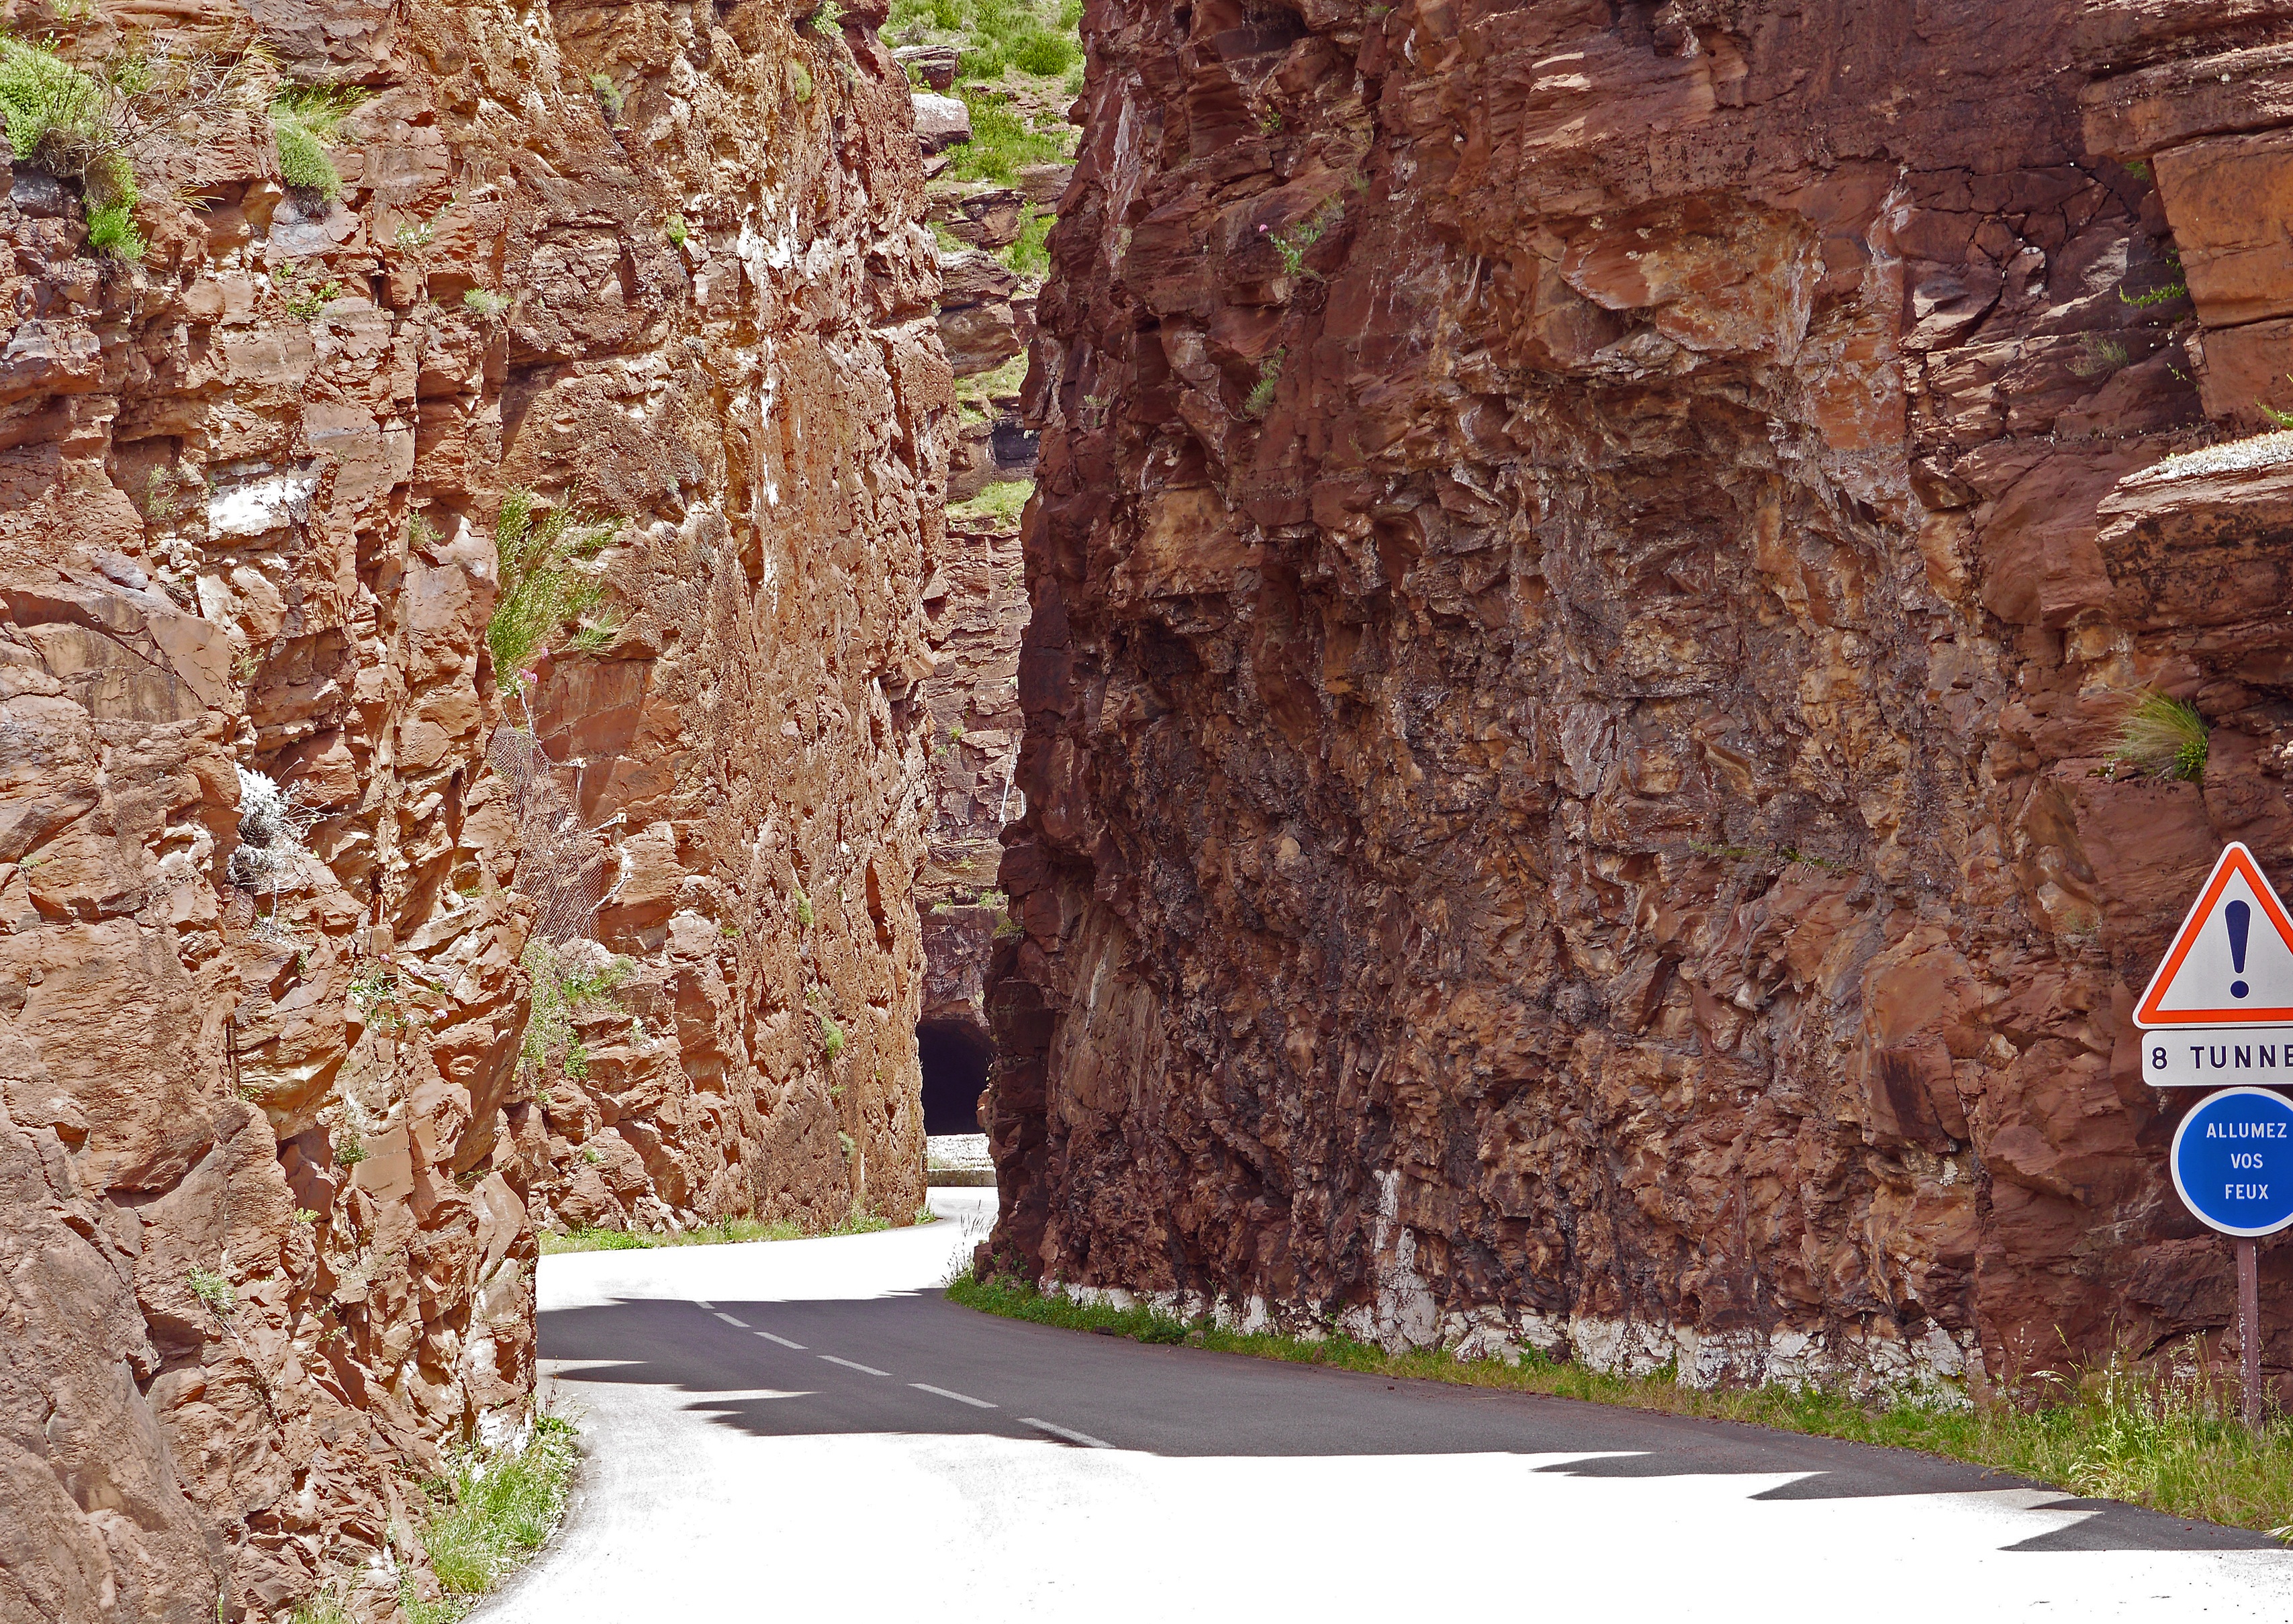
tree, rock, plant, wood, trunk, wall, tunnel, cliff, soil, alpine, steep, canyon, terrain, geology, curves, gateway, perpendicular, eng, south of france, red rocks, alpes maritimes, daluis gorges, le var, maritime alps, woody plant, geological phenomenon